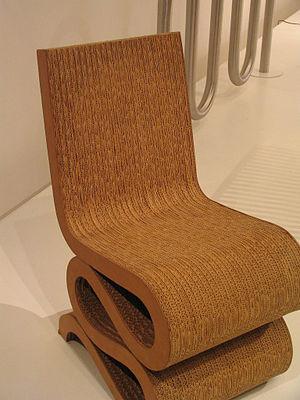
Le Museum of Modern Art, connu sous l'acronyme MoMA, est un musée d'art moderne et contemporain inauguré en 1929 et aujourd'hui situé dans le quartier de Midtown à Manhattan, New York sur la 53ᵉ rue, entre les cinquième et sixième avenues.